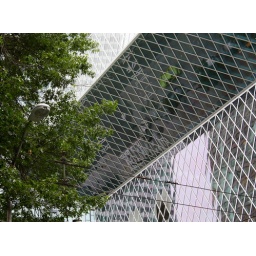
A reflection of a car in the windows of the Seattle Public Library glass structure in downtown Seattle